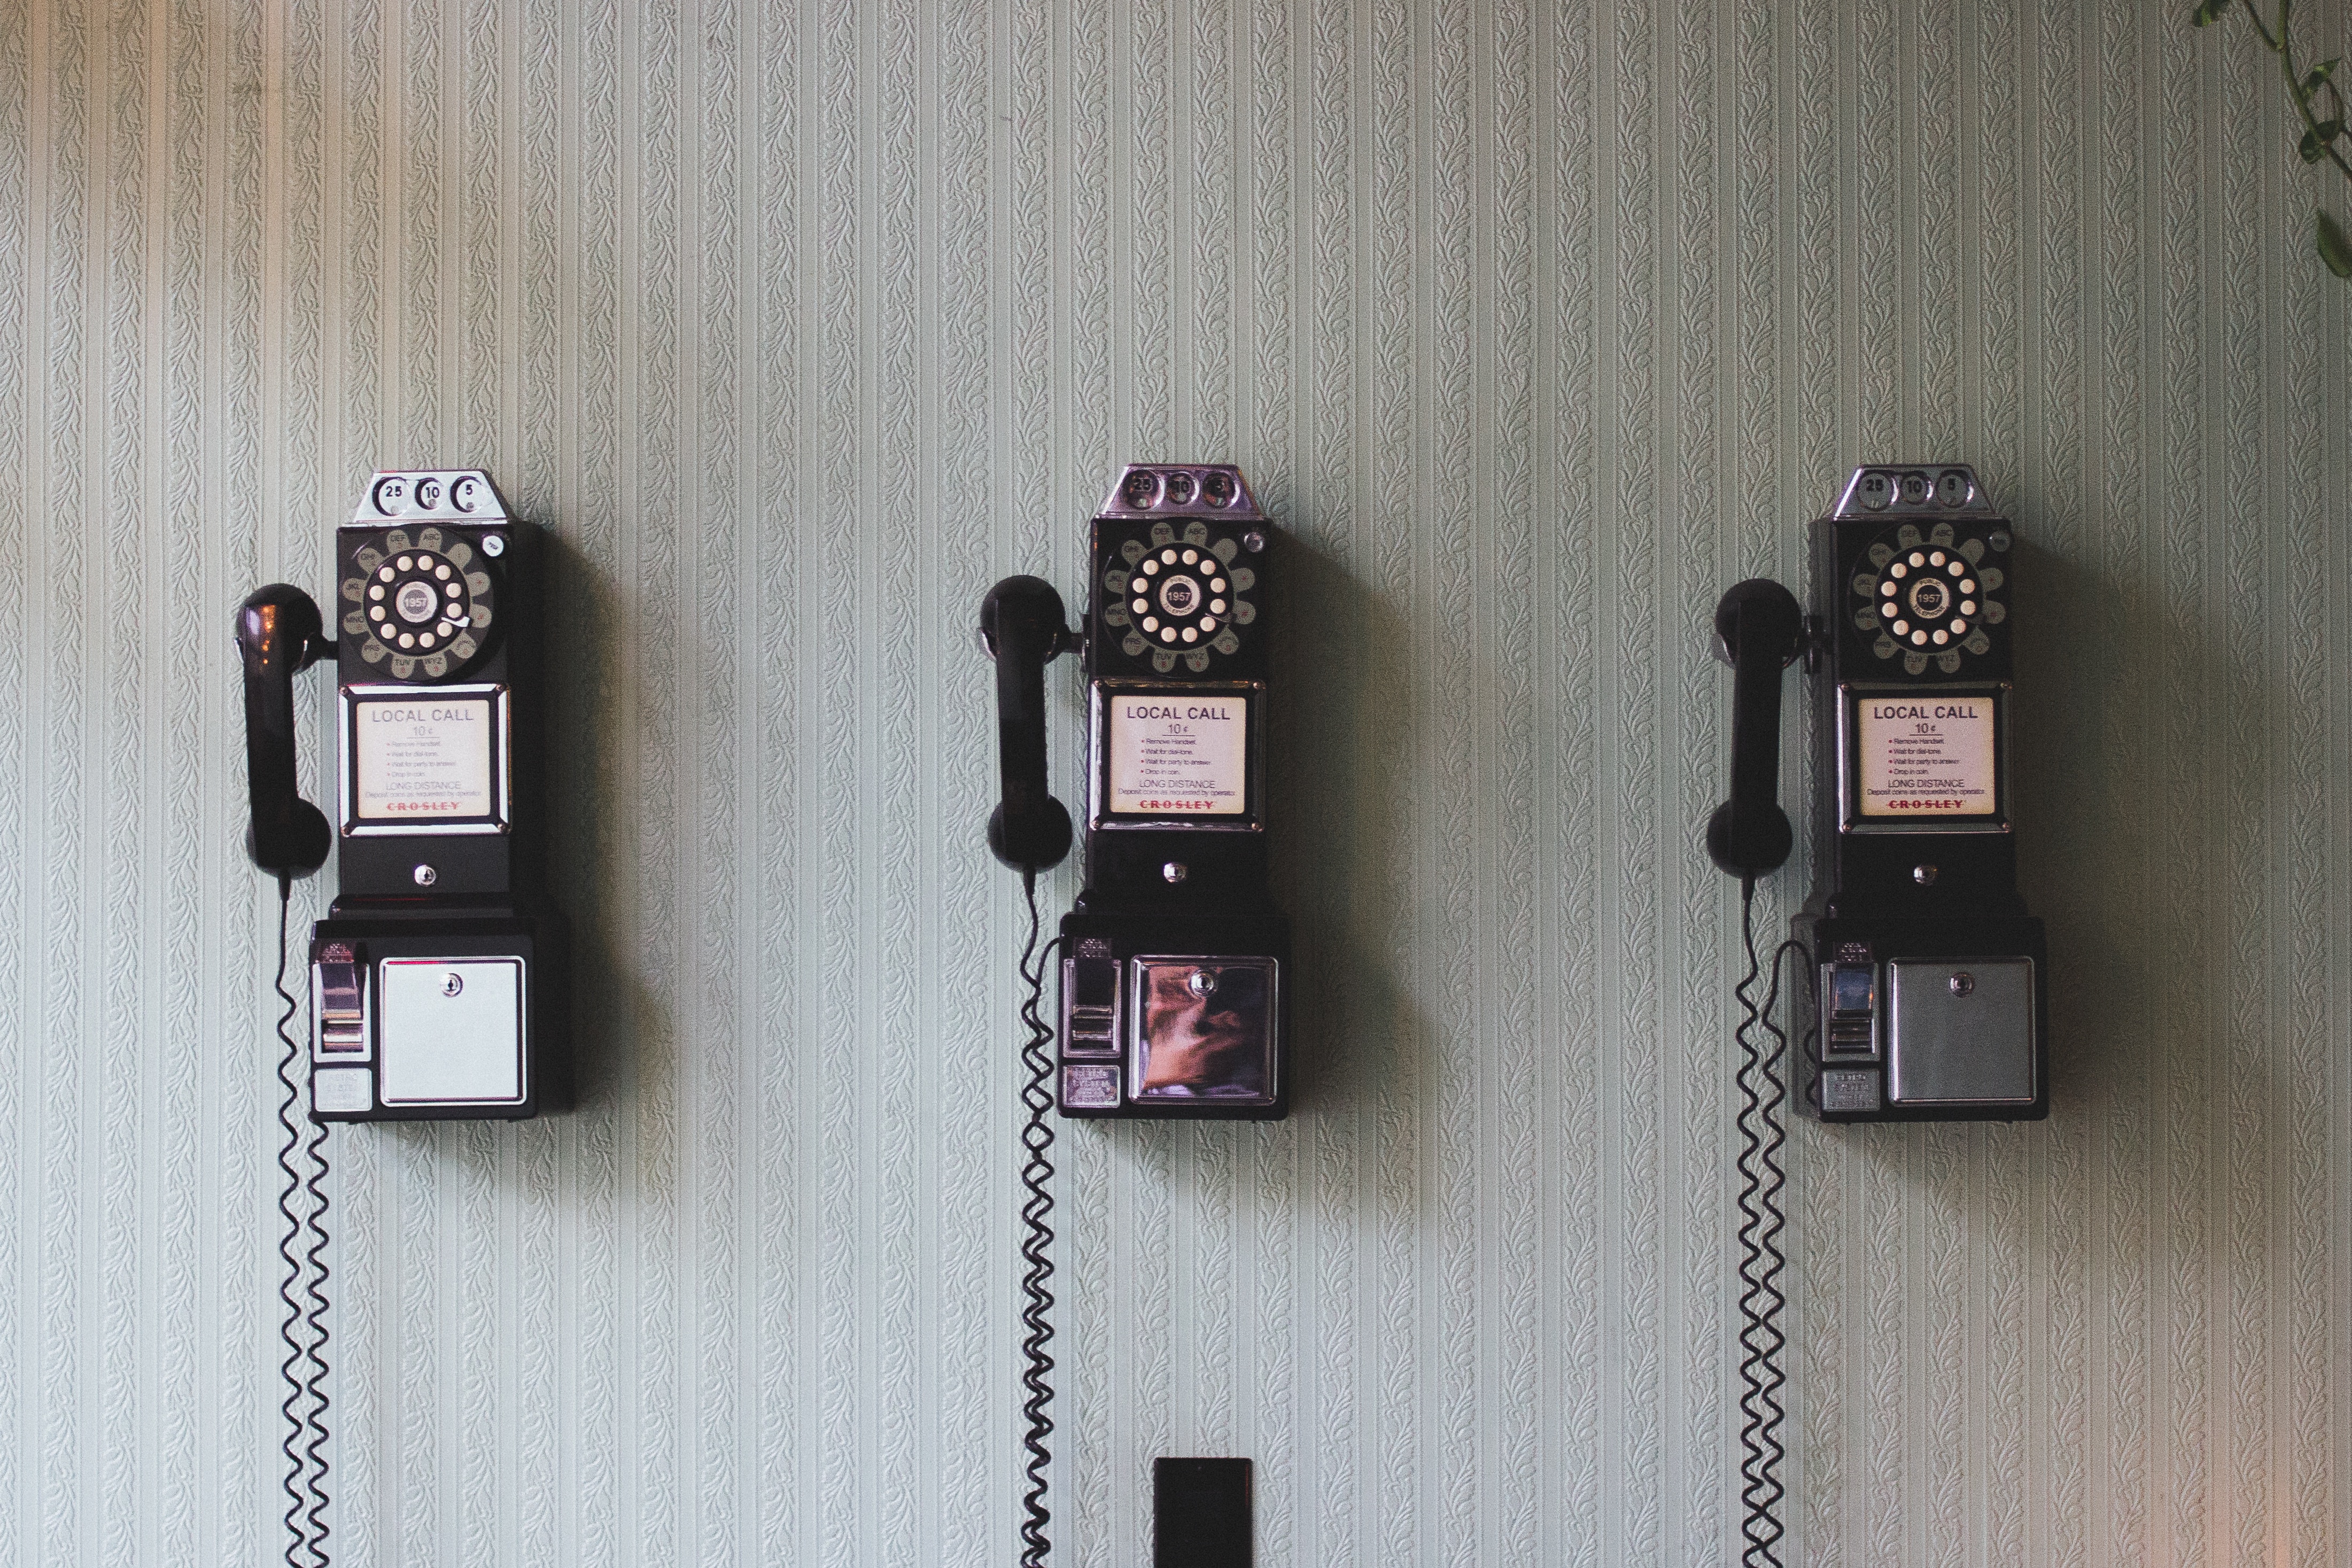
technology, vintage, old, telephone, public phone, communication, gadget, lighting